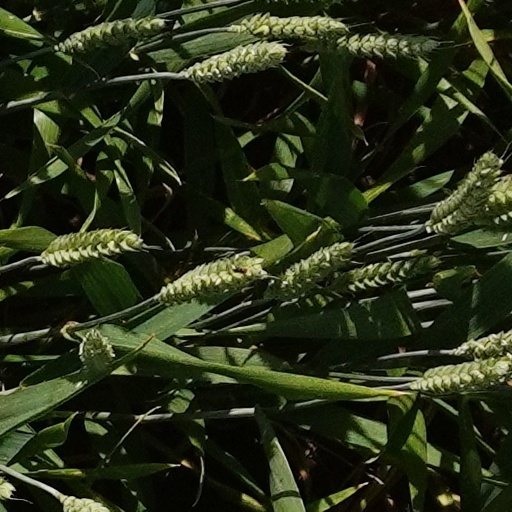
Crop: wheat